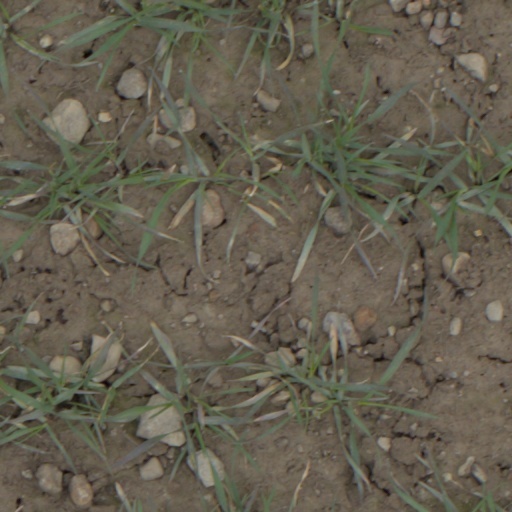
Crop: wheat